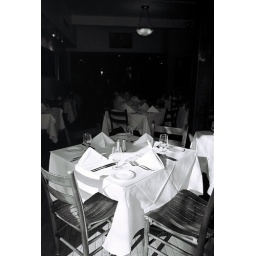
table by the window